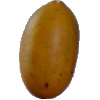
Label: Cucumber Ripe 2